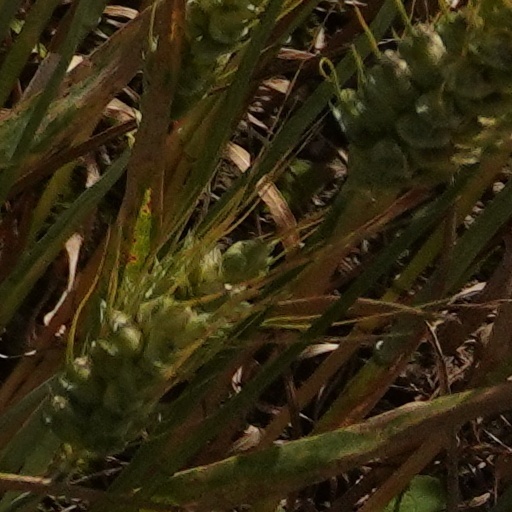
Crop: wheat